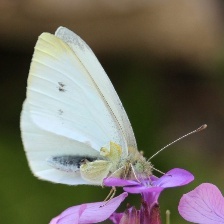
Species: CABBAGE WHITE
Butterfly family (ImageNet category): cabbage_butterfly